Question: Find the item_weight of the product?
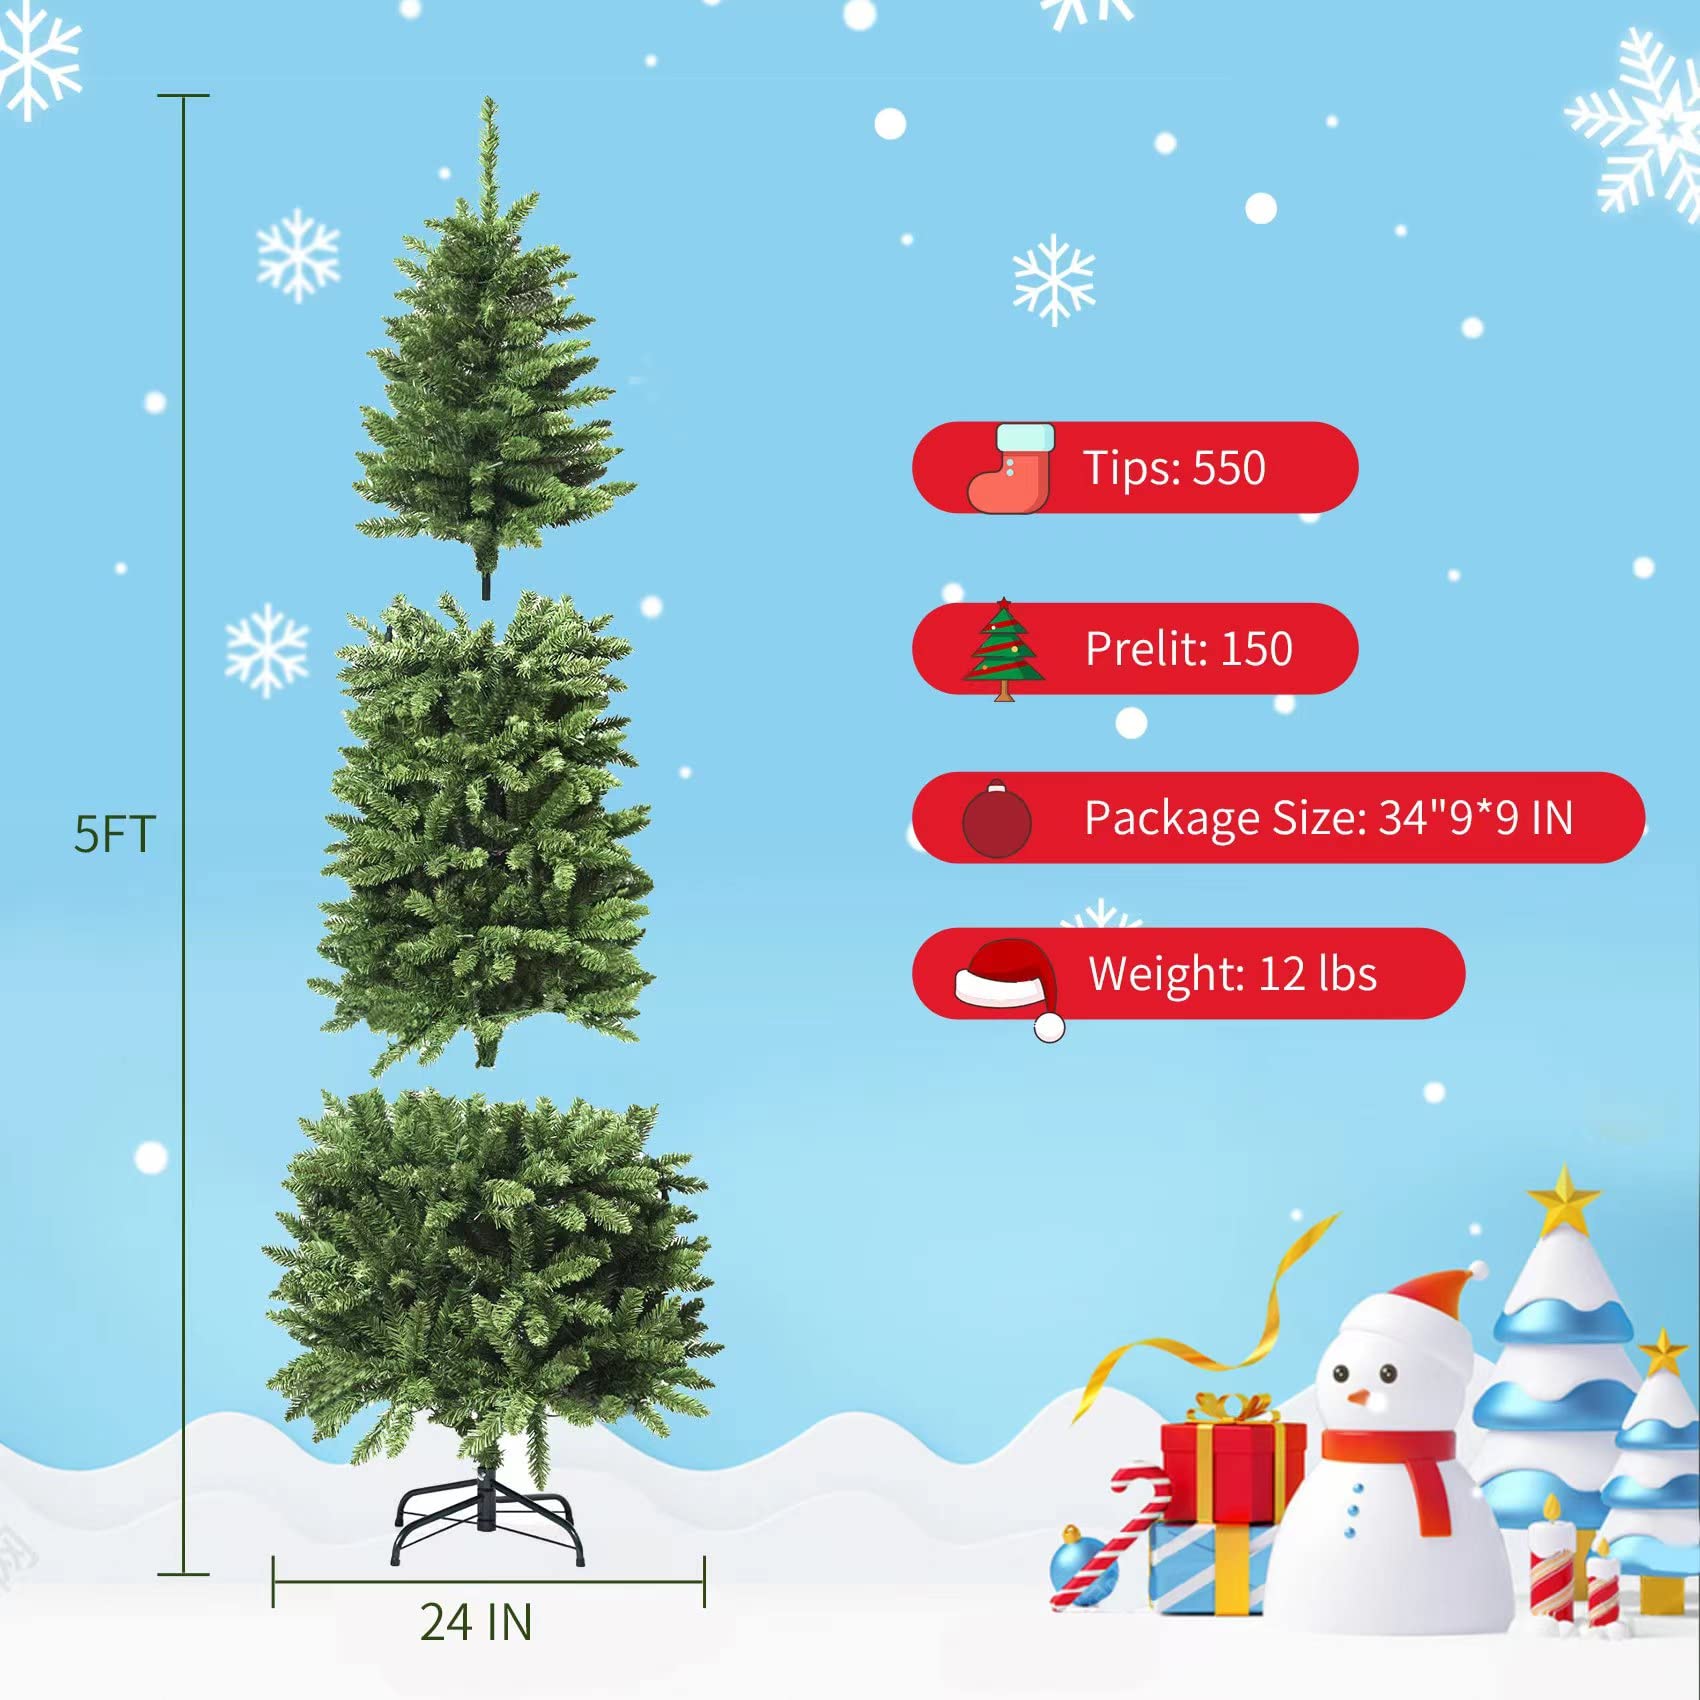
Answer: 12.0 pound